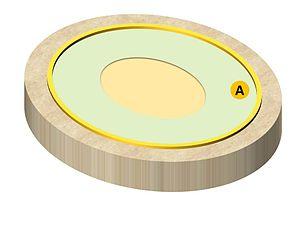
Amphithéâtre antique de Tours phase 3